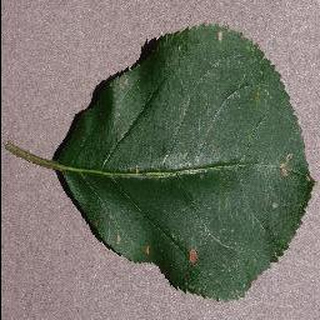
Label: apple_black_rot